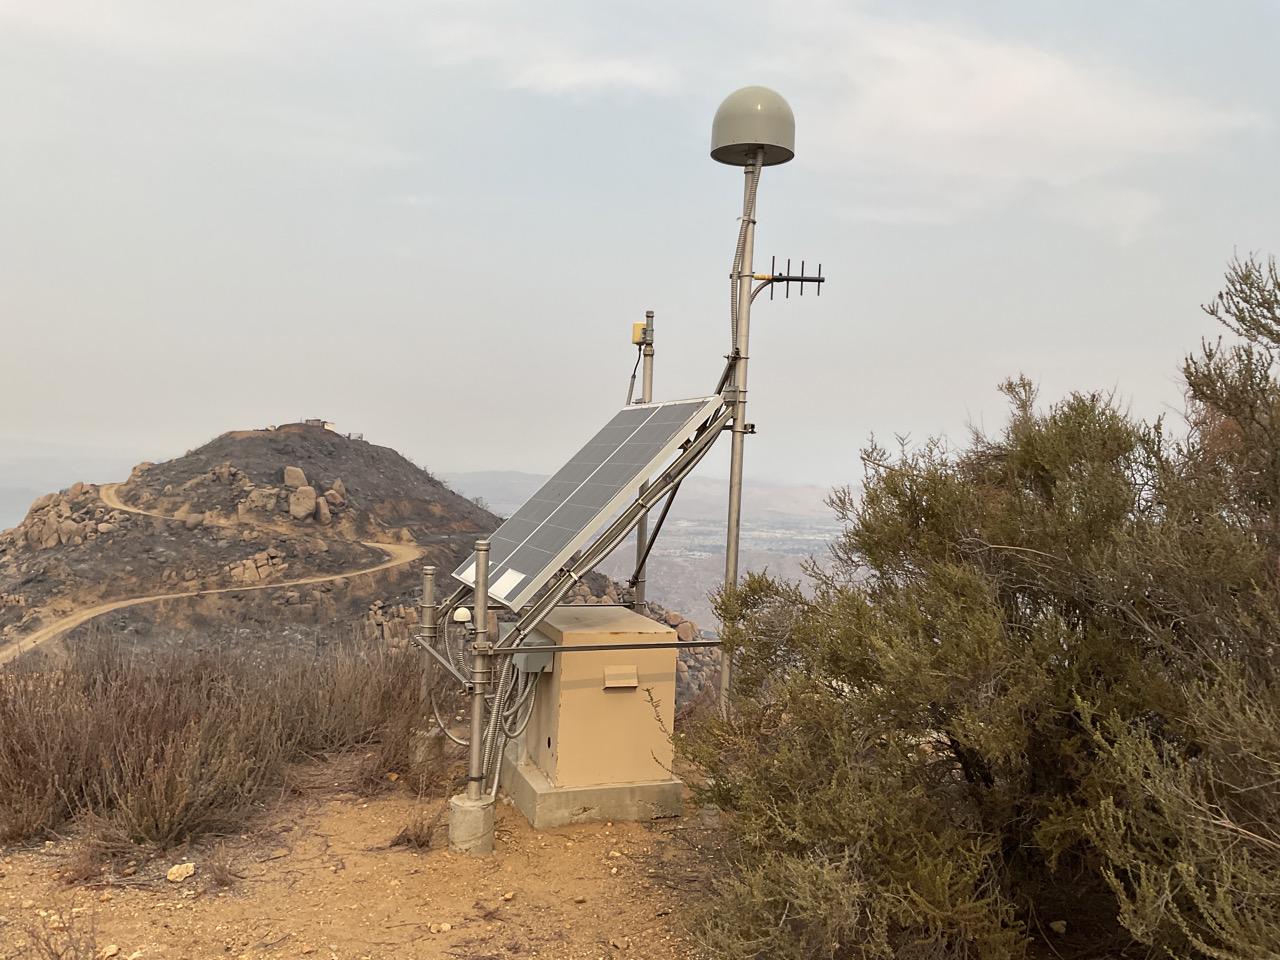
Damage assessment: no_damage